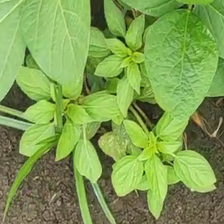
Weed species: Lamber_Quarter_plant(Chenopodium )